Shabaka Hutchings

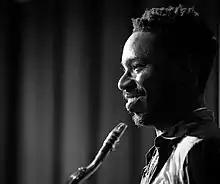
Hutchings performing in 2018

Shabaka Hutchings (born 1984), also known simply as Shabaka, is a British jazz musician, composer and bandleader. He leads the band Shabaka and the Ancestors, and formerly led Sons of Kemet before its dissolution in 2022. He was also a member of The Comet Is Coming, performing under the stage name King Shabaka. Hutchings has played saxophone and other wind instruments with the Sun Ra Arkestra, Andre 3000, Floating Points, Mulatu Astatke, Polar Bear, Melt Yourself Down, Heliocentrics, London Brew and Zed-U.